SS Emperor

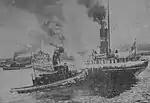
"Emperor" after losing her rudder

In 1913, the Richelieu & Ontario Navigation Company, Ltd. was merged into the newly formed, Montreal-based Canada Transportation Company, Ltd., the name of which was almost immediately changed to Canada Steamship Lines. While under the ownership of Canada Steamship Lines, "Emperor" carried a wide variety of cargoes, but mainly carried iron ore to Point Edward, Ontario, which was then taken to the steel mills of Hamilton, Ontario, by train.